Question: What color is the train?
Tambaya: Menene launin jirgin ƙasa?
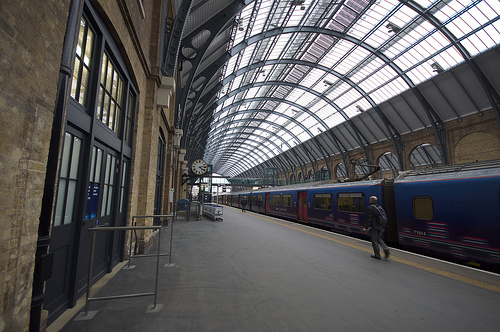
Answer: Blue.
Amsa: Shuɗi.